Planetary nebula

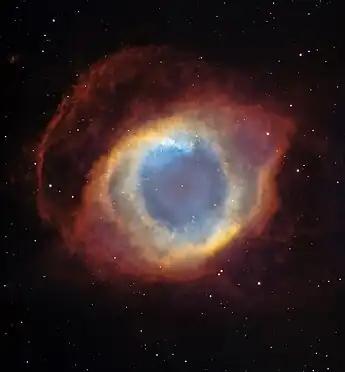
NGC 7293, the Helix Nebula

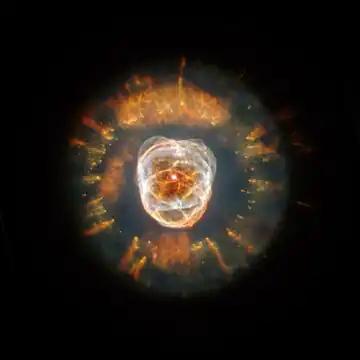
NGC 2392, the Eskimo Nebula

The first planetary nebula discovered (though not yet termed as such) was the Dumbbell Nebula in the constellation of Vulpecula. It was observed by Charles Messier on July 12, 1764 and listed as M27 in his catalogue of nebulous objects. To early observers with low-resolution telescopes, M27 and subsequently discovered planetary nebulae resembled the giant planets like Uranus. As early as January 1779, the French astronomer Antoine Darquier de Pellepoix described in his observations of the Ring Nebula, "a very dull nebula, but perfectly outlined; as large as Jupiter and looks like a fading planet".